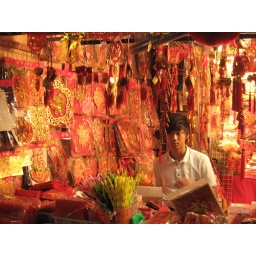
Here you have all the paper decorations one may put in the house for good luck.